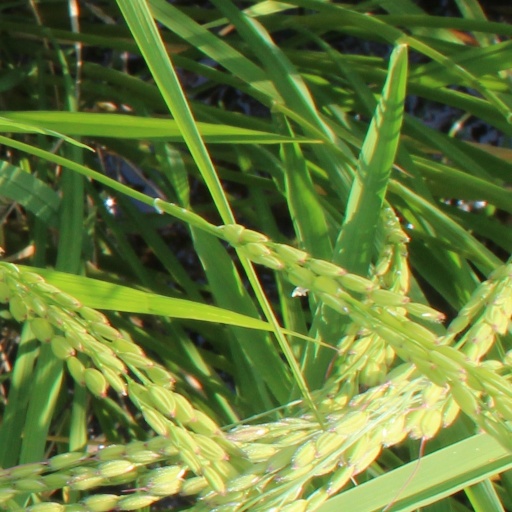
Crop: rice